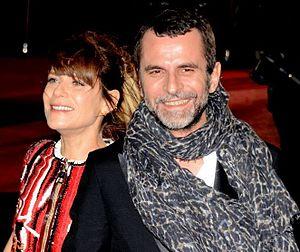
Marina Foïs et Éric Lartigau à la cérémonie des César
Éric Lartigau, né le 20 juin 1964 à Paris, est un réalisateur français.
Marina Foïs, née le 21 janvier 1970 à Boulogne-Billancourt, est une actrice française.